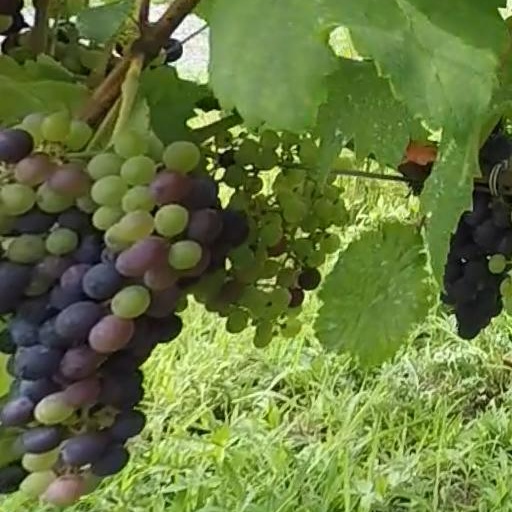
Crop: grape